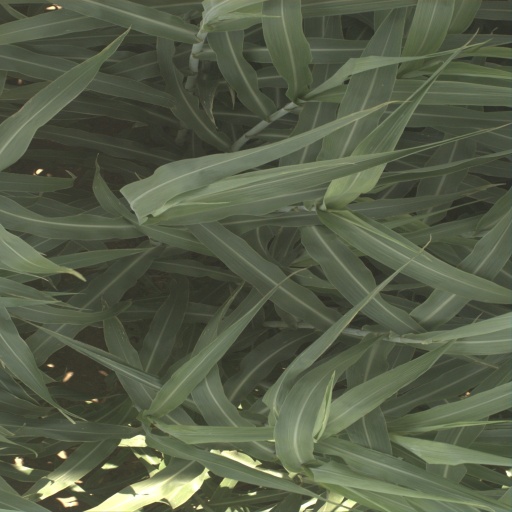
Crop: sorghum